Standard Missile

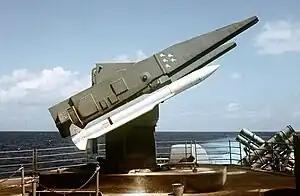
RIM-66 Standard MR/SM-2 missiles on a Mark 26 launcher, prior to being fired from the Aegis guided missile cruiser USS TICONDEROGA (CG-47) during tests near the Atlantic Fleet Weapons Training Facility, Roosevelt Roads, Puerto Rico.

Standard Missile refers to a family of American-made shipborne guided missiles: